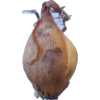
Label: onion